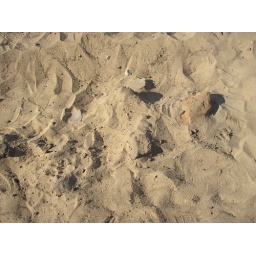
Area 1 square k locus 106.1day 1 of excavation. Finds within surface sand - many amphorae bases and pot sherds.